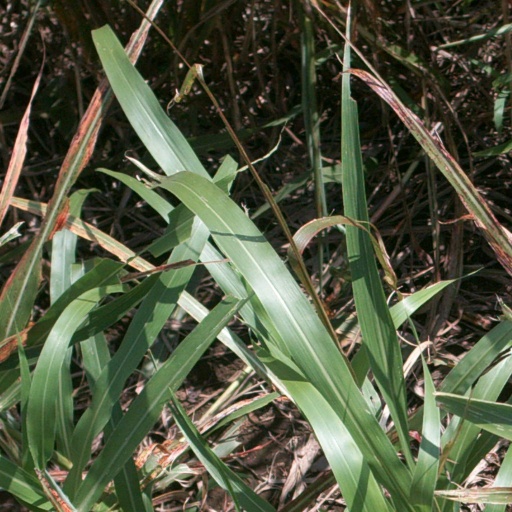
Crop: sorghum